Emilia Clarke

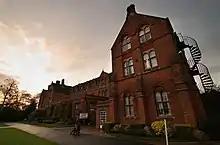
St Edward's School Oxford, which Clarke attended

Clarke was born on 23 October 1986 in London. She grew up in Oxfordshire. Her father, Peter Roderick "Rick" Clarke, was a theatre sound engineer from Wolverhampton. Her mother, Jennifer Susan "Jenny" Dodd Clarke, MBE, was a businesswoman and is the vice-president for marketing at a global management consultancy firm and the director of The Anima Foundation, a charity aimed at helping young people in Ghana. She has an older brother, Bennett, who works in the entertainment industry and was part of the camera department for "Game of Thrones".